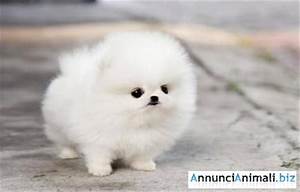
Label: dog